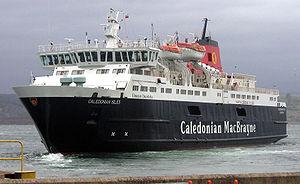
L'île d'Arran est la plus grande île du Firth of Clyde, en Écosse, et, avec une superficie de 432 km², la septième plus grande île écossaise. Arran fait partie de l'autorité unitaire du North Ayrshire et, d'après le recensement de 2011, sa population s'élève à 4 629 habitants. Bien qu'elle soit couramment associée aux Hébrides, avec lesquelles elle partage beaucoup de points communs sur les plans physique et culturel, ces dernières sont localisées au nord et à l'ouest de la péninsule du Kintyre. Arran est montagneuse et a été décrite comme le paradis des géologues.